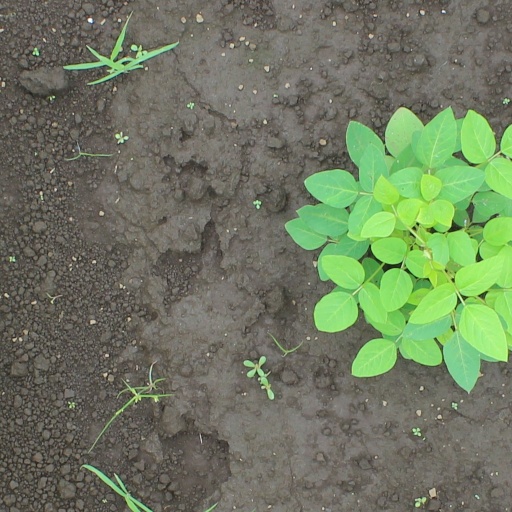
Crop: soybean